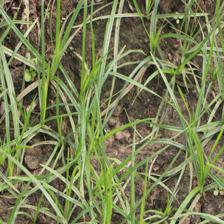
Label: Grass